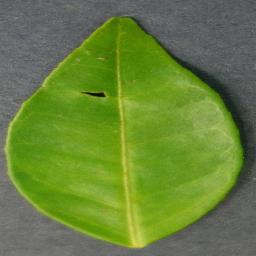
Label: Orange___Haunglongbing_(Citrus_greening)